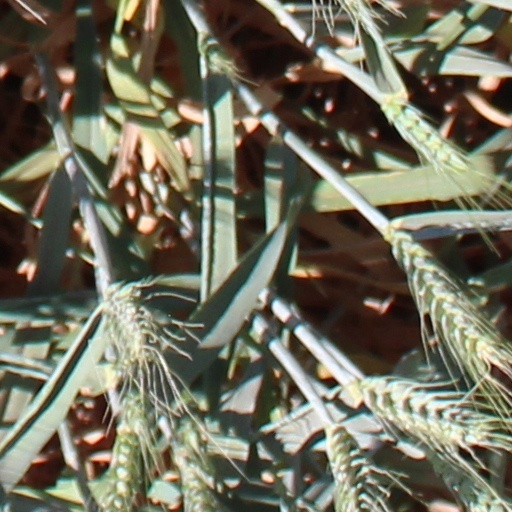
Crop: wheat